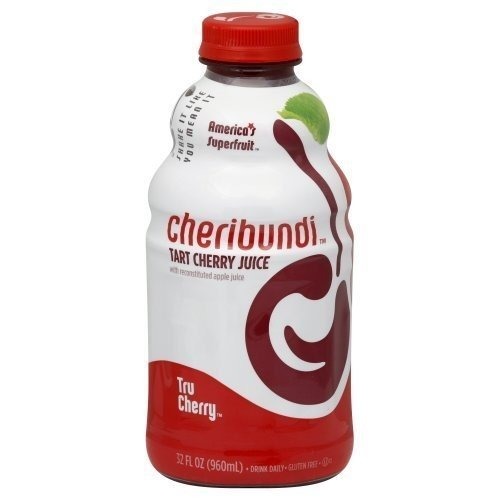
Item Name: Juice, Tru Cherry , 32 oz ( Value Bulk Multi-pack)
Value: 32.0
Unit: Fl Oz

Price: 10.09